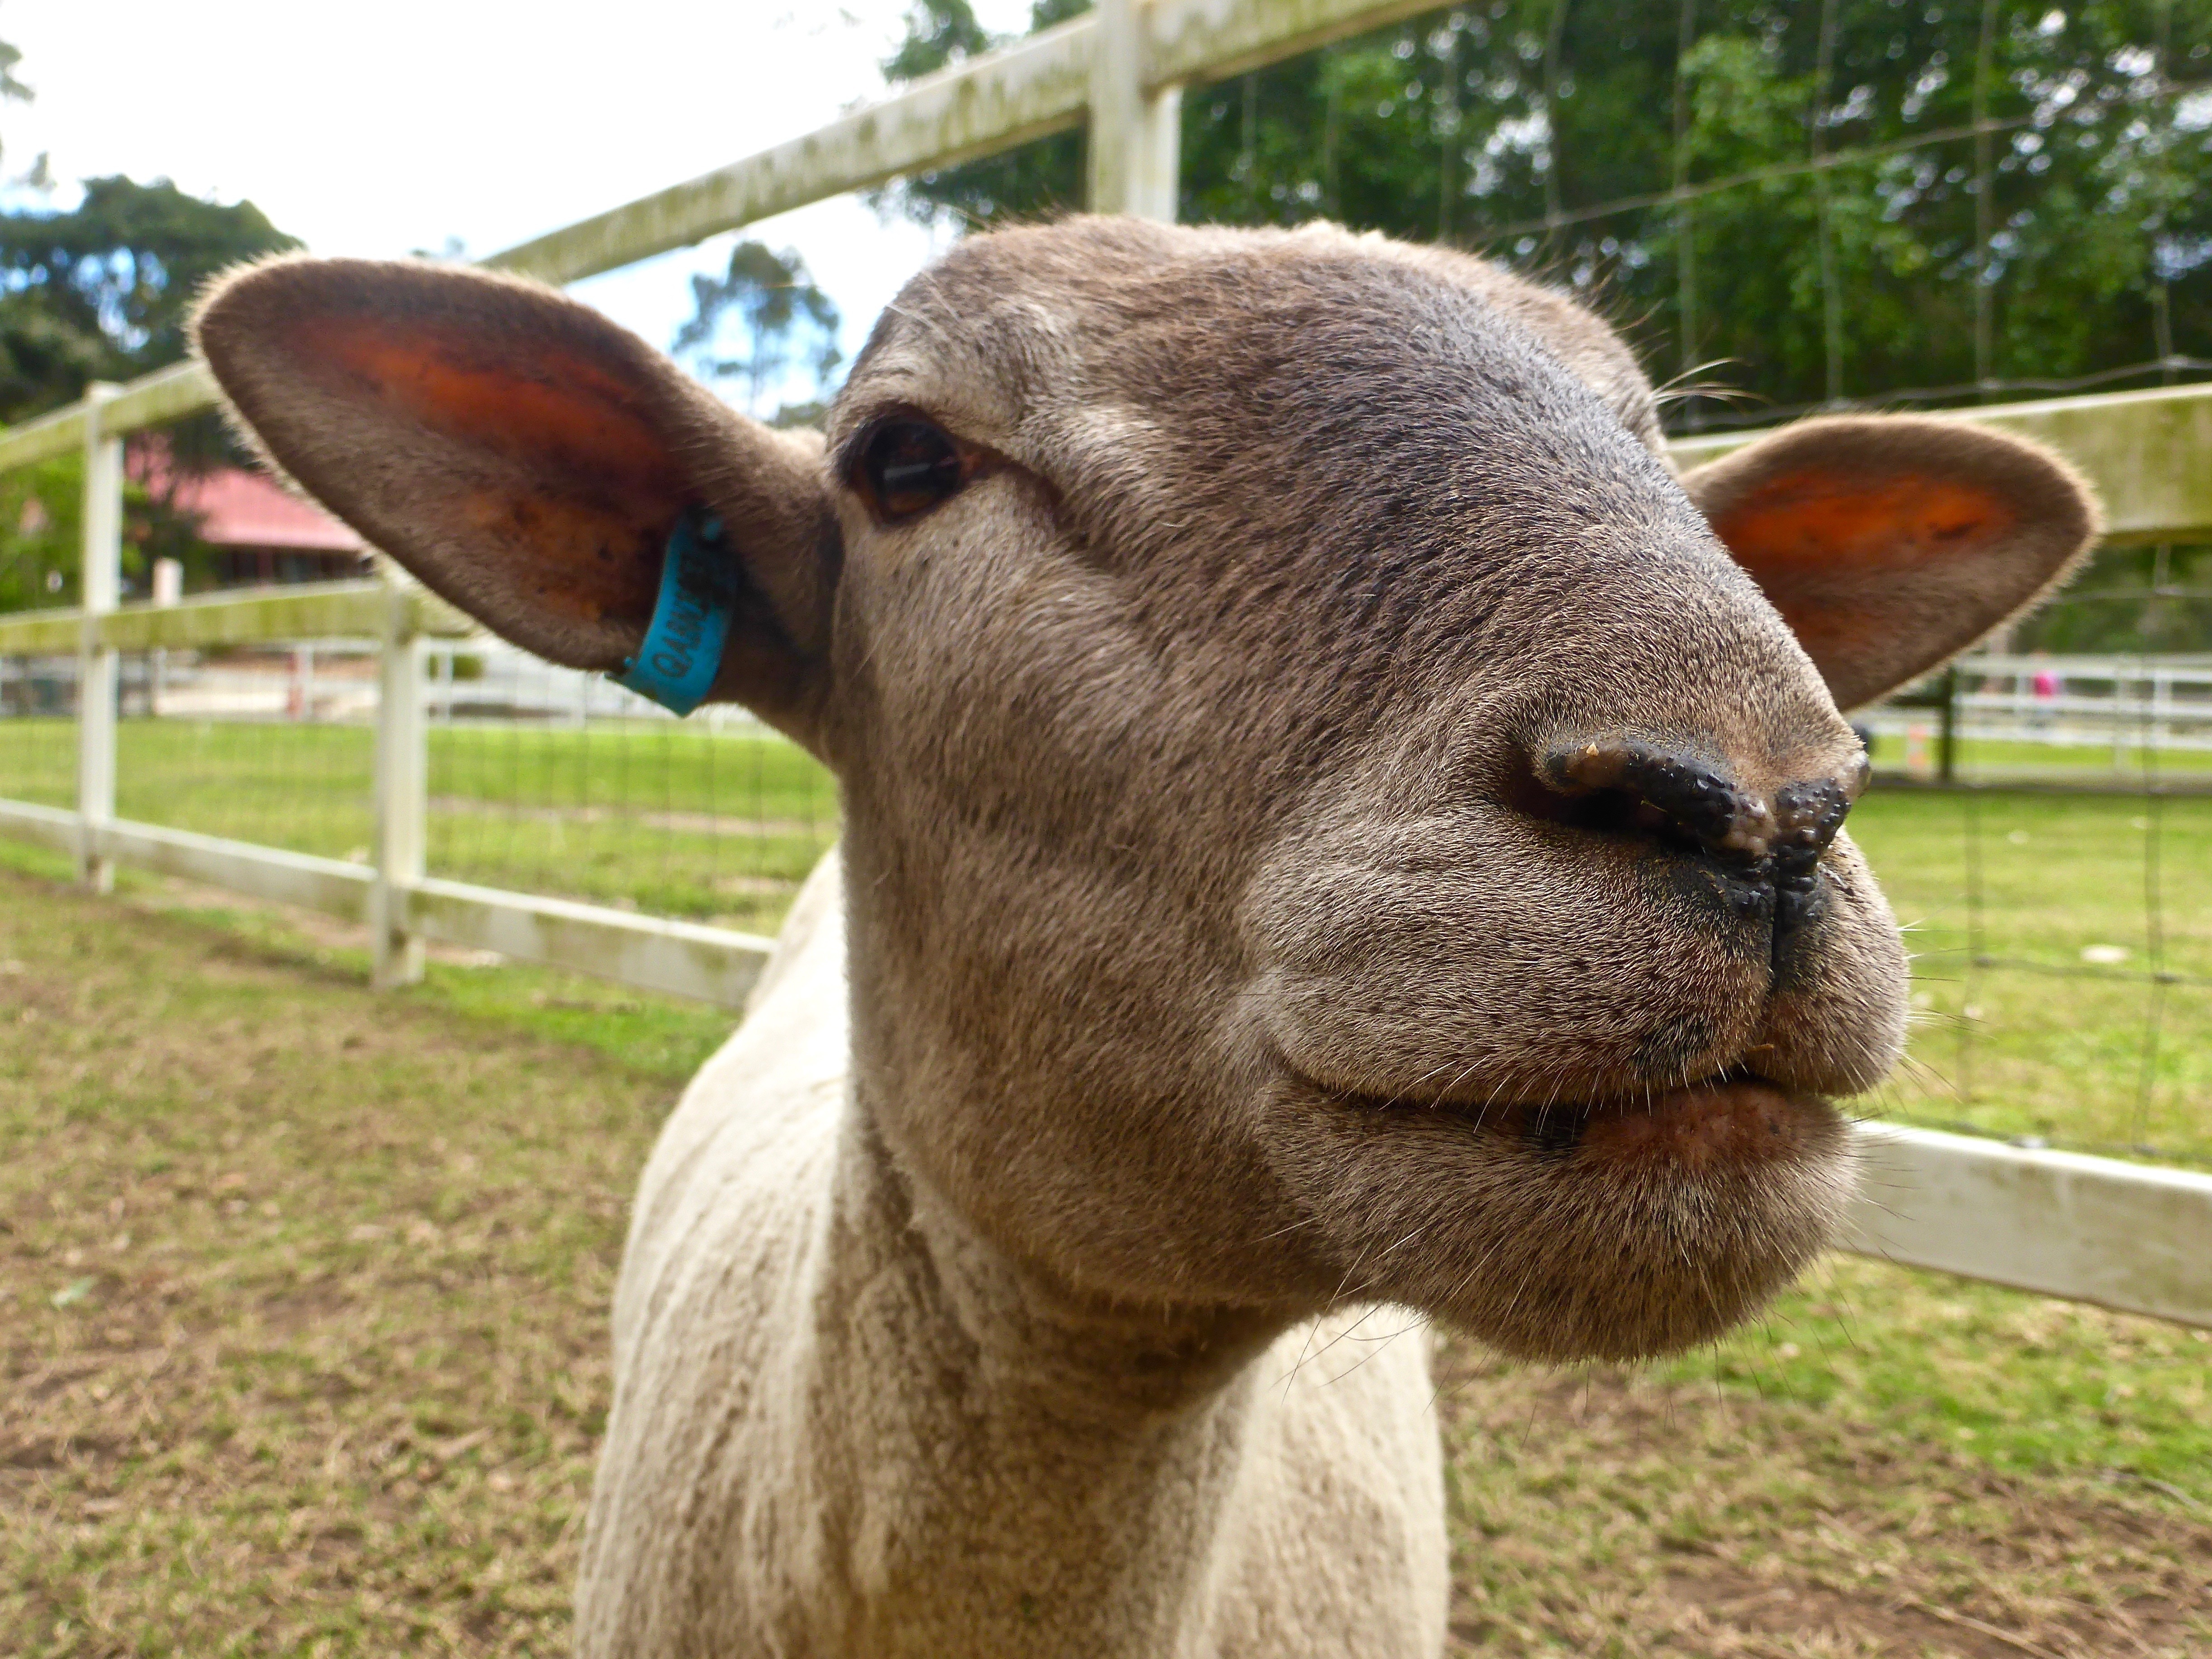
farm, animal, cute, goat, pasture, sheep, mammal, close, fauna, face, goats, nose, head, vertebrate, woolly